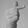
ASL letter: T